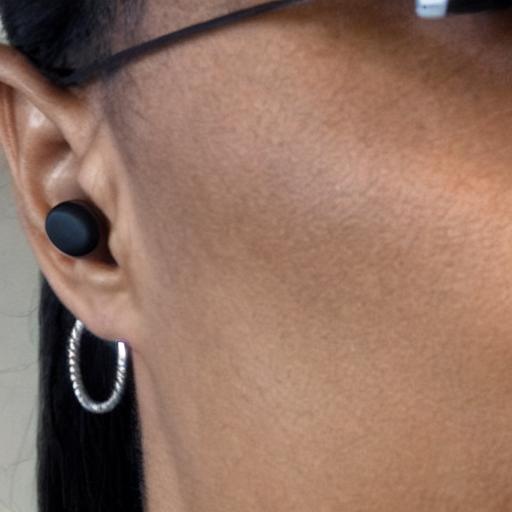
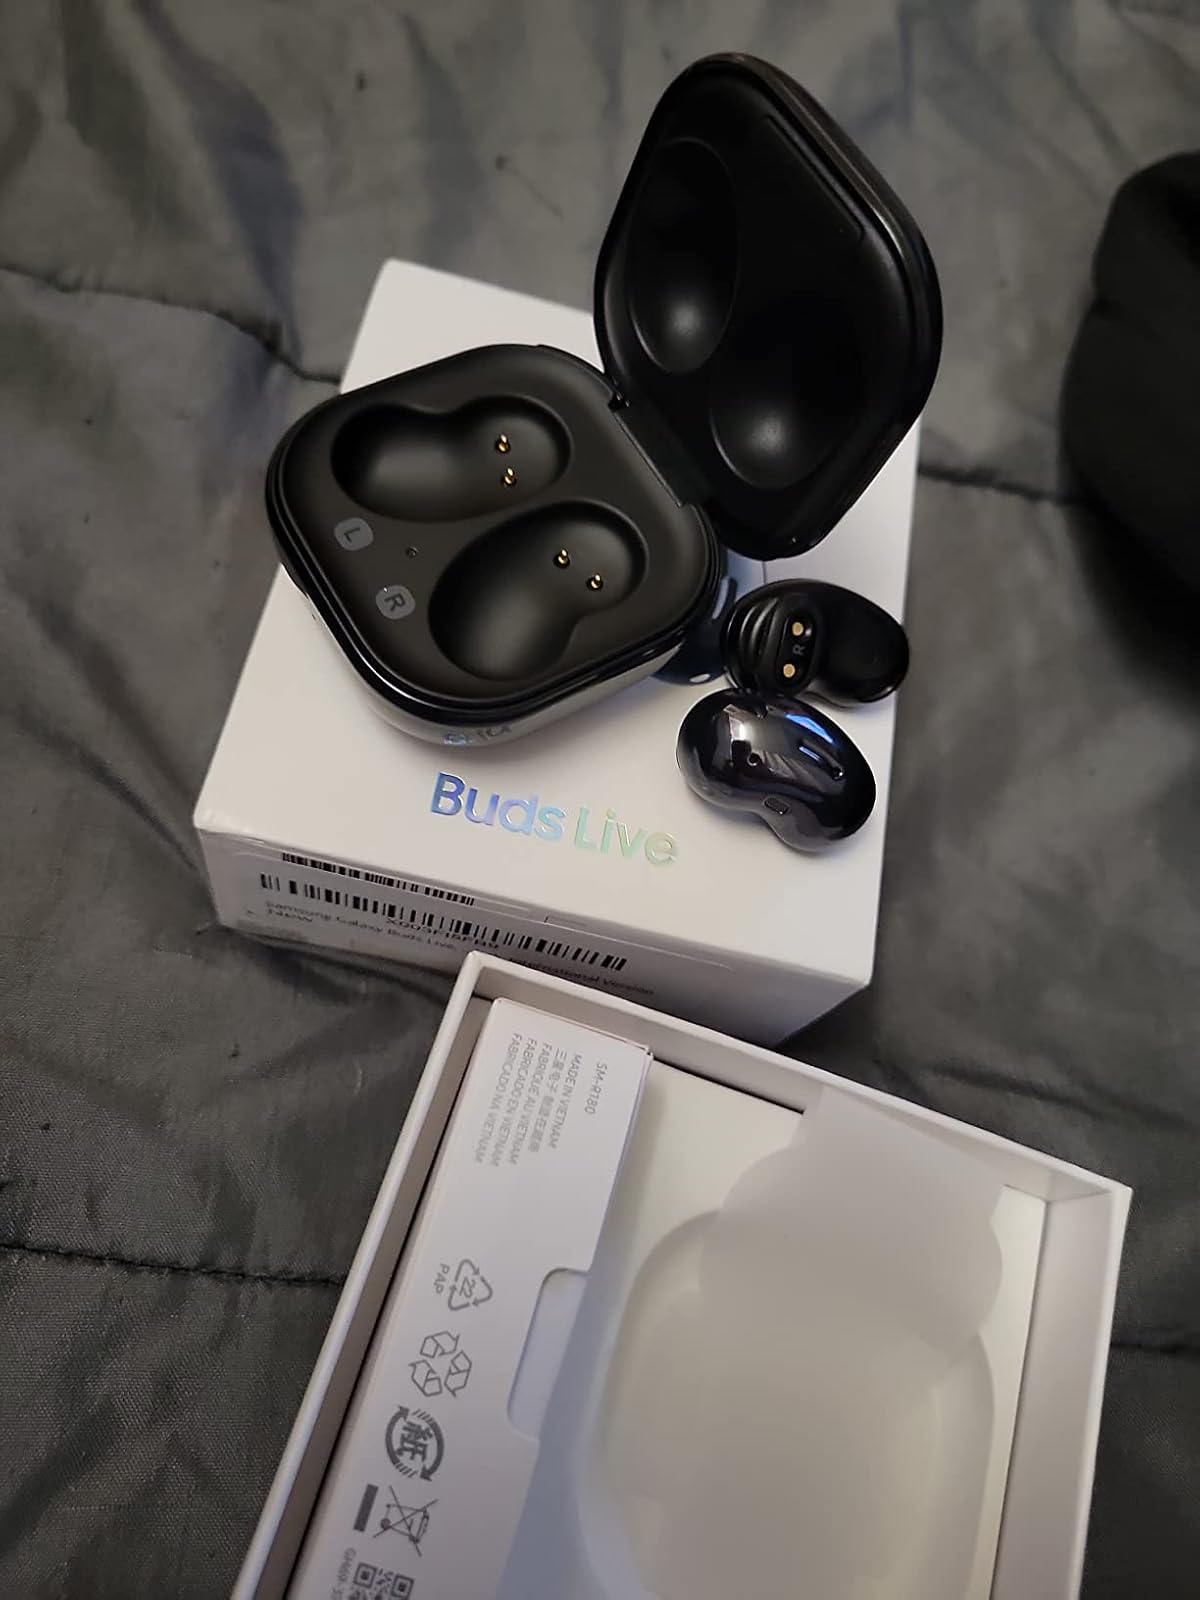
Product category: earbuds
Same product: no